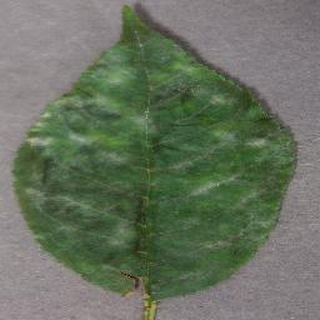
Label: cherry_powdery_mildew